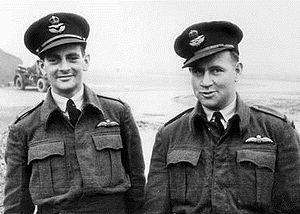
William Lloyd Brill, DSO, DFC avec Barrette est un officier supérieur et un pilote de bombardier pour la Force aérienne royale australienne.